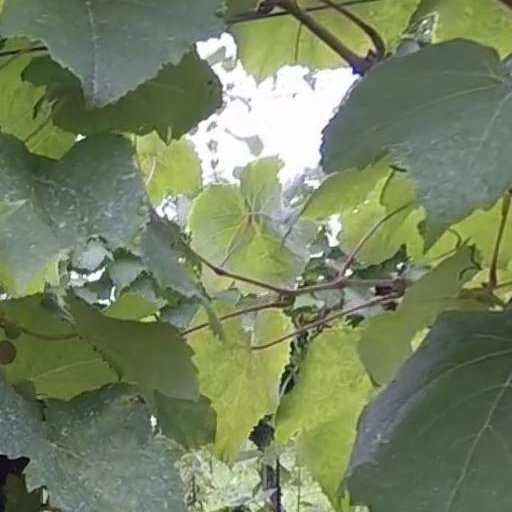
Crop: grape